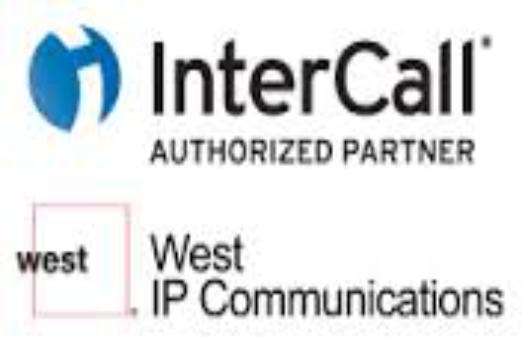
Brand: InterCall
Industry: Clothes